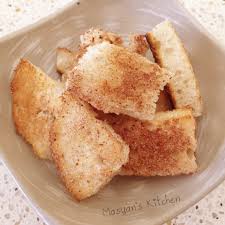
Label: trash